Ruha Benjamin

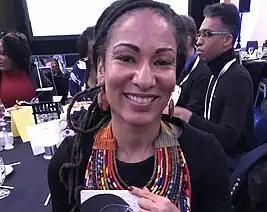
Benjamin and her book "Race After Technology" at the 2019 Black in AI event

Benjamin was born to an African-American father and a mother of Indian and Persian descent. She describes her interest in the relationship between science, technology, and medicine as prompted by her early life. She was born in Wai, Maharashtra, India. She has lived and spent time in South Central Los Angeles; Conway, South Carolina; Majuro, South Pacific, and Swaziland, Southern Africa.